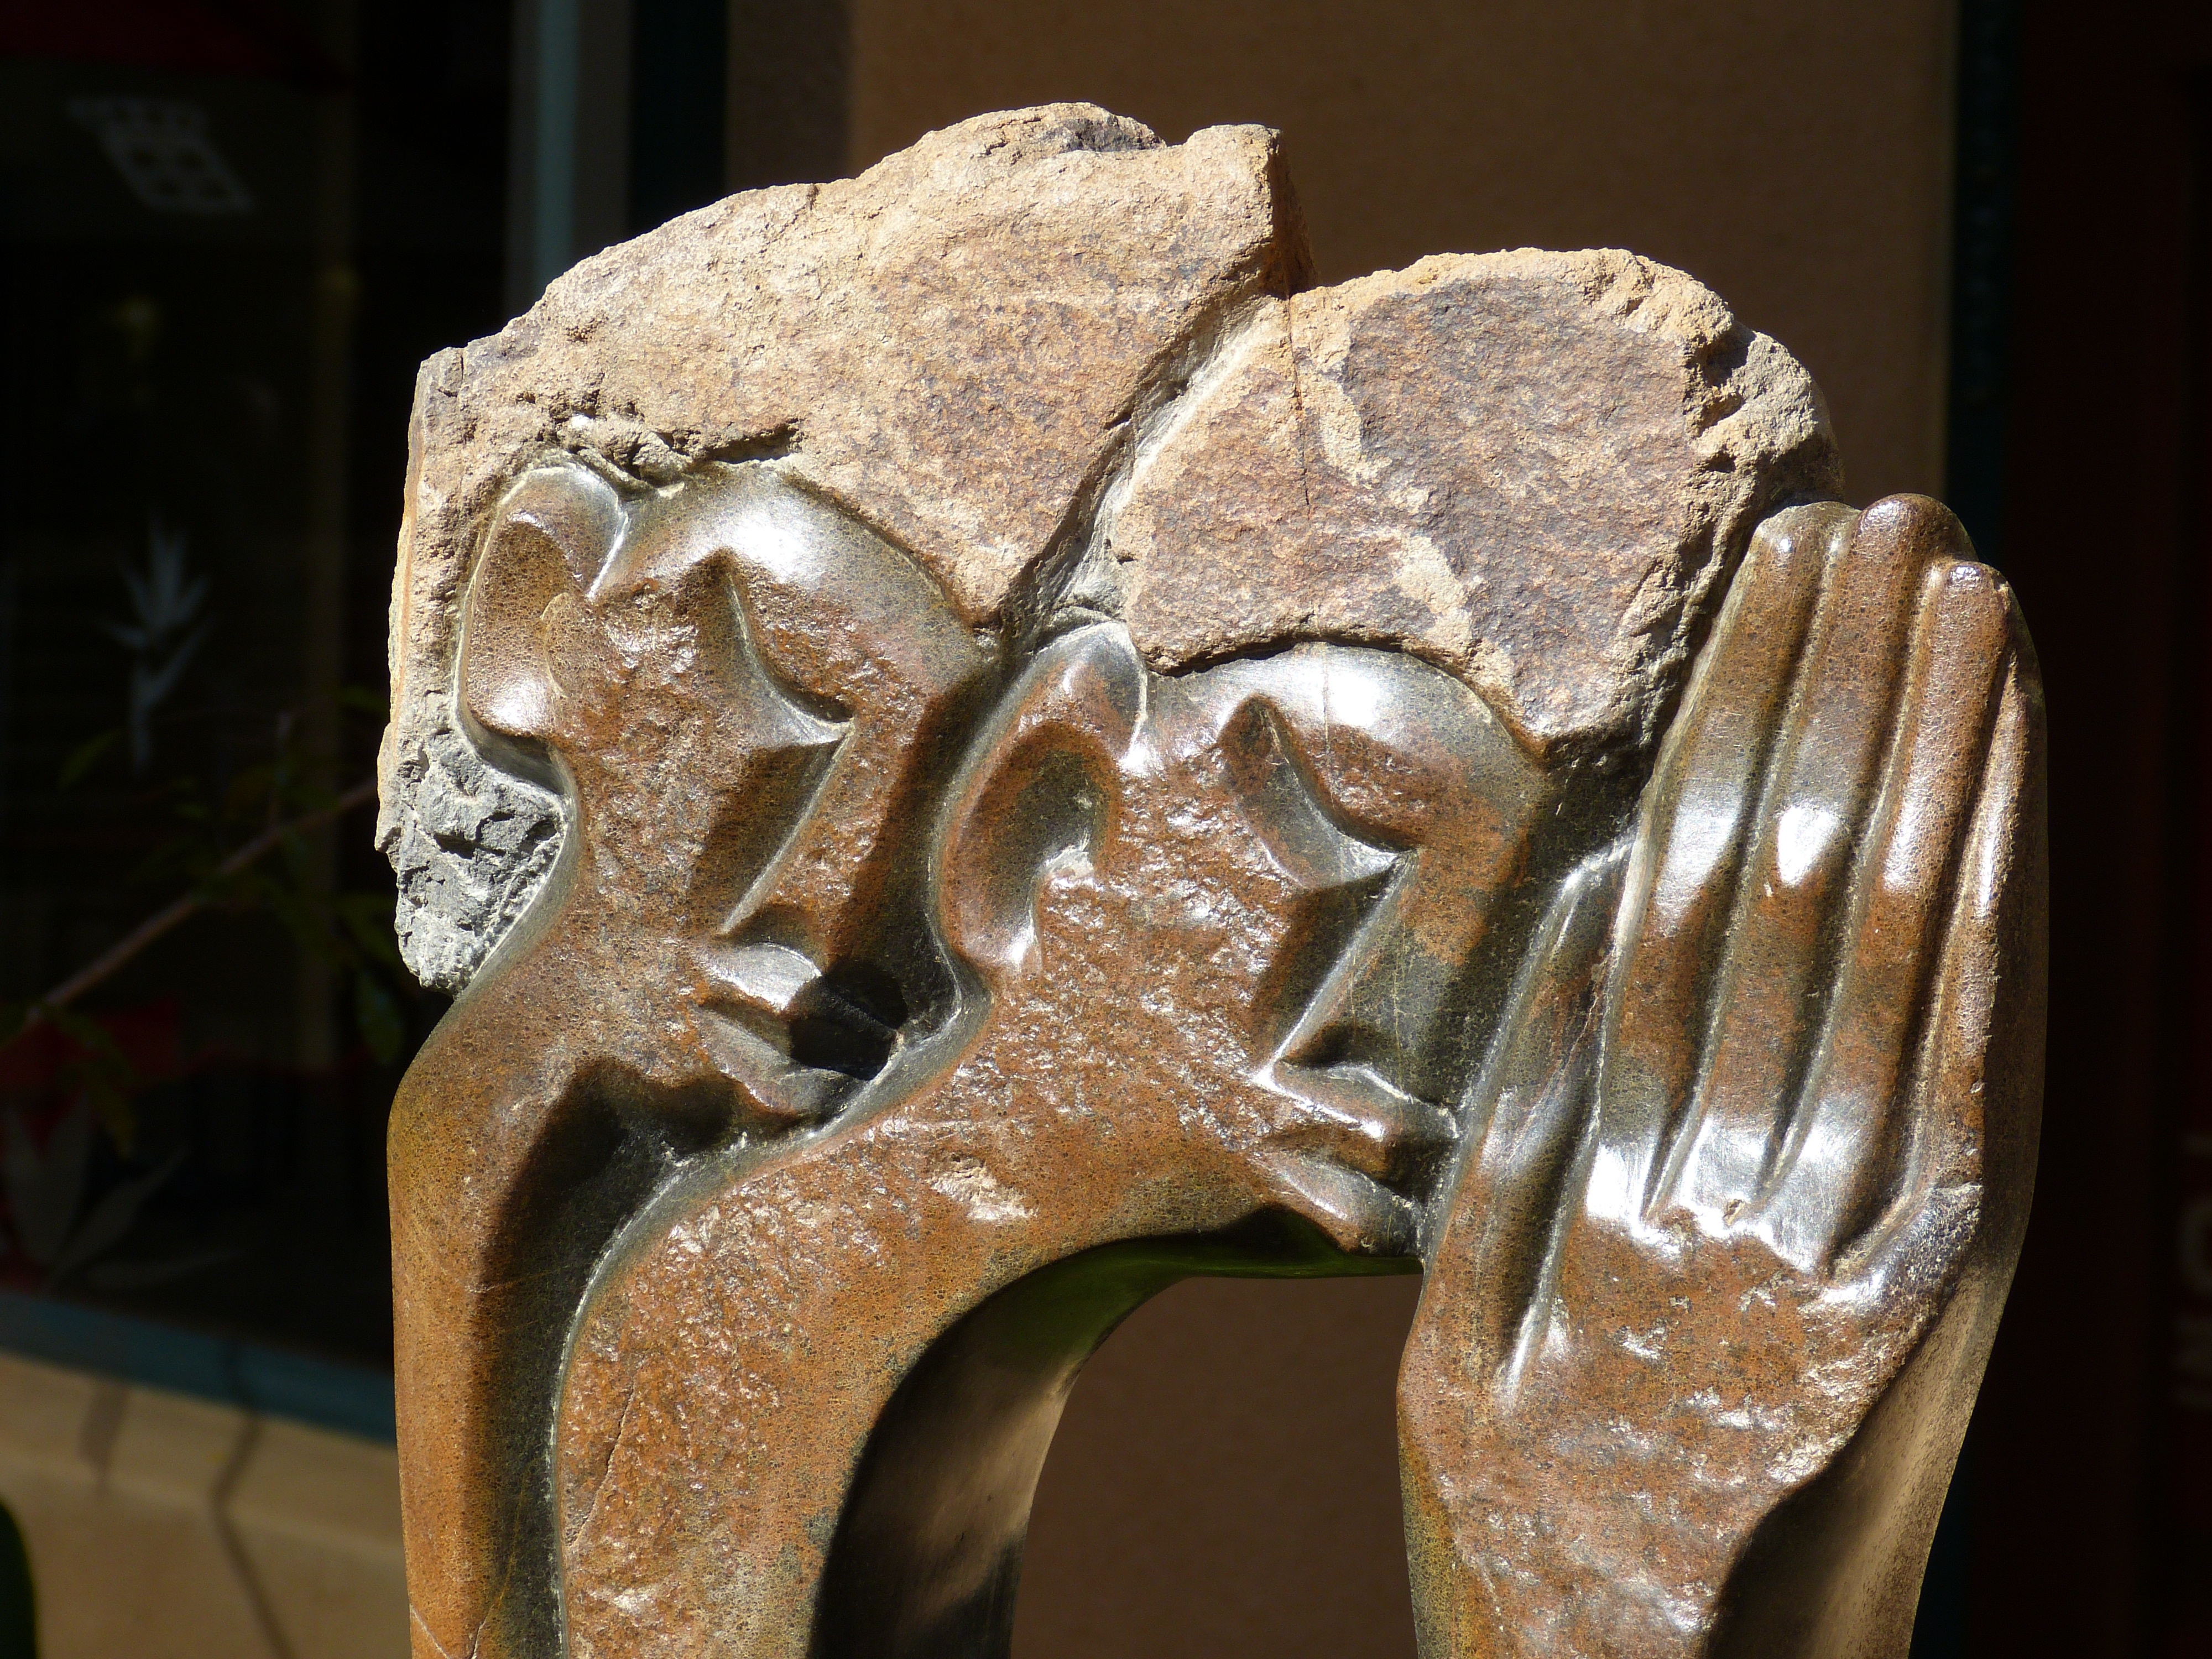
hand, man, wood, woman, monument, statue, africa, metal, pray, sculpture, art, figure, prayer, pair, carving, relief, african, south africa, cape town, stone carving, ancient history